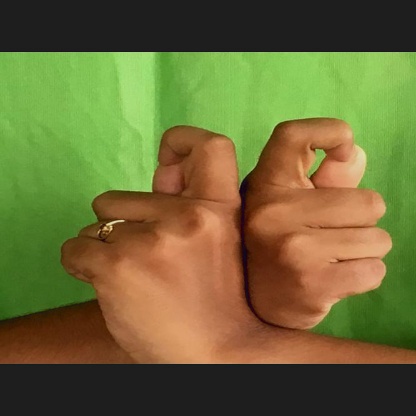
Mudra: Berunda